Tino Sehgal

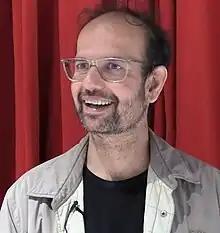
Tino Sehgal: "This Entry", Manchester International Festival 2023

Tino Sehgal (born 1976) is an artist of German and Indian descent, based in Berlin, who describes his work as "constructed situations". He is also thought of as a choreographer who makes dance for the museum setting.